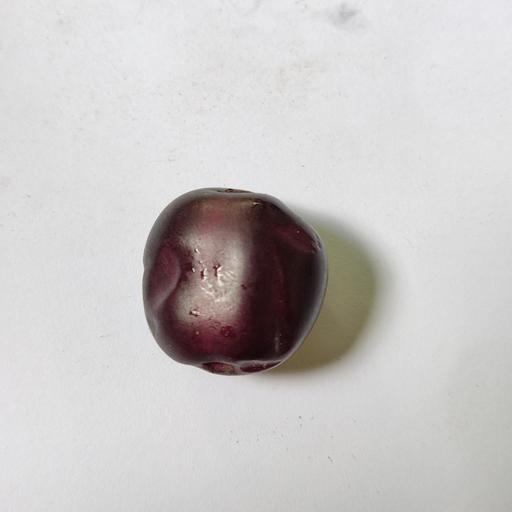
Crop type: Berry